Fecal Matter (band)

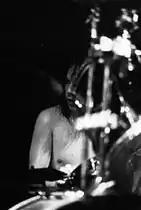
Crover, shown here in 1991, recorded the Fecal Matter demo with Cobain.

Although the band had become inactive, Cobain continued passing around the Fecal Matter demo tape to friends and peers. His acquaintance Krist Novoselic, with whom Cobain had briefly jammed previously and had wanted to collaborate for some time, heard the tape and particularly liked the song "Spank Thru". The two agreed to form a band, which eventually became Nirvana. They began rehearsals later in 1986 for the new project, and reused the Fecal Matter songs "Downer", "Anorexorcist", and "Spank Thru".